Bucky O'Hare and the Toad Wars!

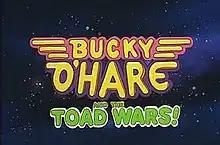

Bucky O'Hare and the Toad Wars! (also known as Bucky O'Hare and the Toad Menace in Canada and Bucky O'Hare in the United Kingdom) is an animated series created by Sunbow Productions, Abrams/Gentile Entertainment, Continuity Comics and the French company IDDH, co-produced by Marvel Productions and distributed by Hasbro's subsidiary Claster Television. It is based on the cult comic "Bucky O'Hare", and animated by AKOM. It debuted in 1991 in the United States, and 1992 on in the UK on Children's BBC. The show was made with the intention of promoting the new Bucky O'Hare themed toy line. When plans for that fell through, the series was abruptly cancelled after only 13 episodes.